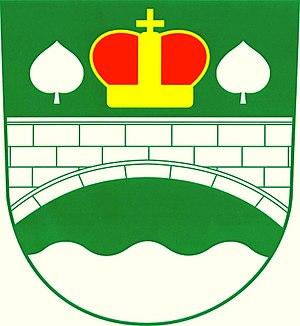
Třebohostice est une commune du district de Strakonice, dans la région de Bohême-du-Sud, en République tchèque. Sa population s'élevait à 306 habitants en 2017.